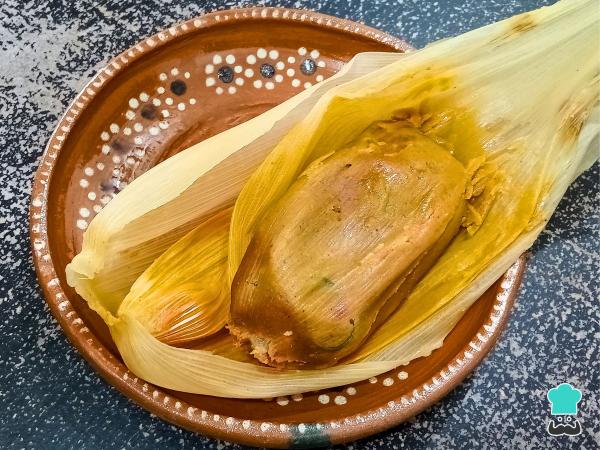
1Sirve los tamales sinaloenses mientras están calientitos, ya sea con un atole o champurrado caliente o acompañado de un buen café americano. Con esta receta obtendrás aproximadamente 25 tamales que puedes compartir con tus amistades o familiares. Esperamos que disfrutes de este rico antojito mexicano y recuerda que si tienes alguna duda respecto a los ingredientes o el procedimiento lo puedes escribir en la sección de comentarios, ¡con gusto responderemos!